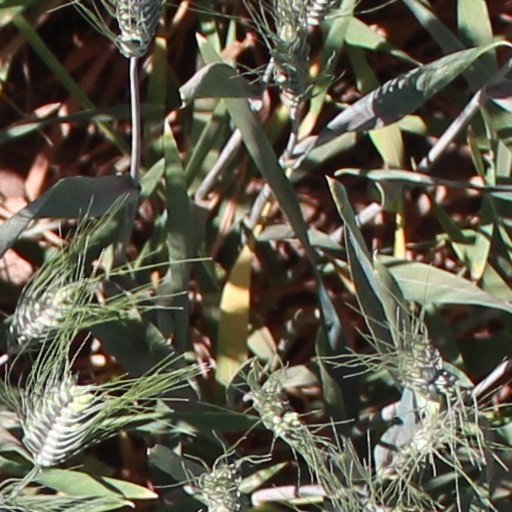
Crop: wheat